William Elliott Whitmore

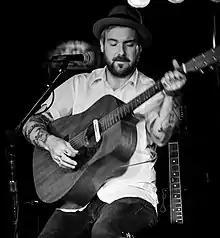
Whitmore performing in 2015

William Elliott Whitmore (born May 11, 1978) is an American blues, country, folk singer and musician. He plays roots-folk music that is often inspired by his life on his family farm in the hills of southeastern Iowa.